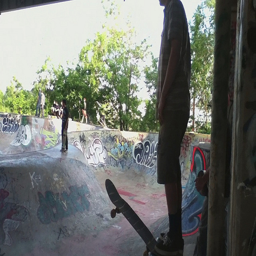
A man that is standing on a skateboard on the concrete.
a person waiting to perform a trick on a skateboard at a skate park
A boy at a skate board park ramp on a skate board.
A young man riding on top of a skateboard in a skate park.
Some people with skate boards in a big ramp.